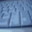
Label: keyboard